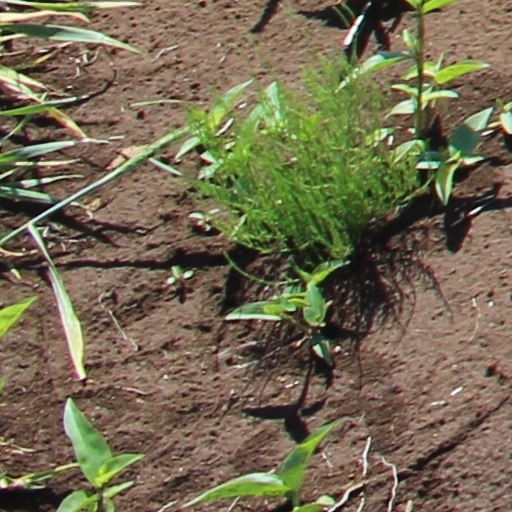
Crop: wheat